HMS Victoria (1887)

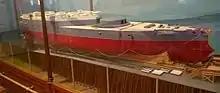
Scale model of "Victoria", as she was when launched in 1887 from Elswick, located in the Discovery Museum in Newcastle-Upon-Tyne

"Victoria" was constructed at a time of innovation and rapid development in ship design. Her name was originally to be "Renown", but this was changed to "Victoria" while still under construction to celebrate Queen Victoria's Golden Jubilee, which took place the year the ship was launched. Her arrival was accompanied by considerable publicity. She was the largest, fastest and most powerful ironclad afloat, with the heaviest guns.